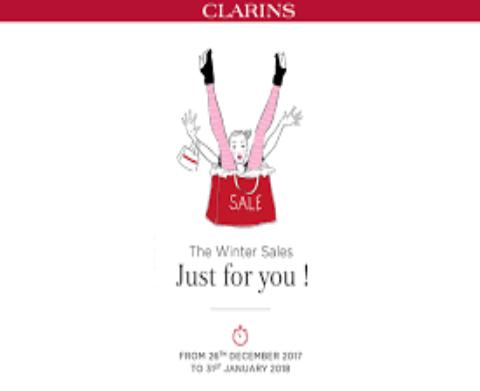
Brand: clarins
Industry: Necessities